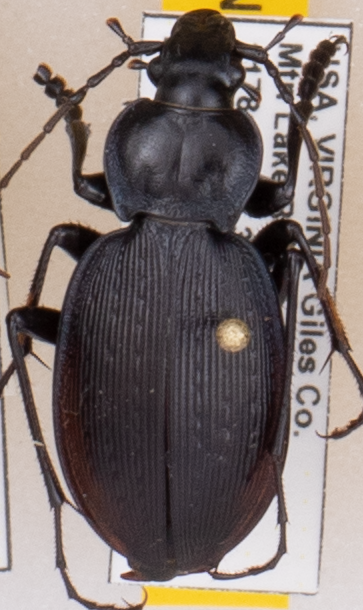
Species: Carabus goryi
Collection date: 2021-06-29
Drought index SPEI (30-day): -0.03
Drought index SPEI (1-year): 0.47
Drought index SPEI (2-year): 1.28